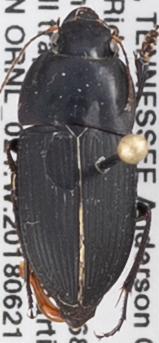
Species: Anisodactylus merula
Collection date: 2018-06-21
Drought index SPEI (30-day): -0.528
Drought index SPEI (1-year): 0.26
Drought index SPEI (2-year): -0.418